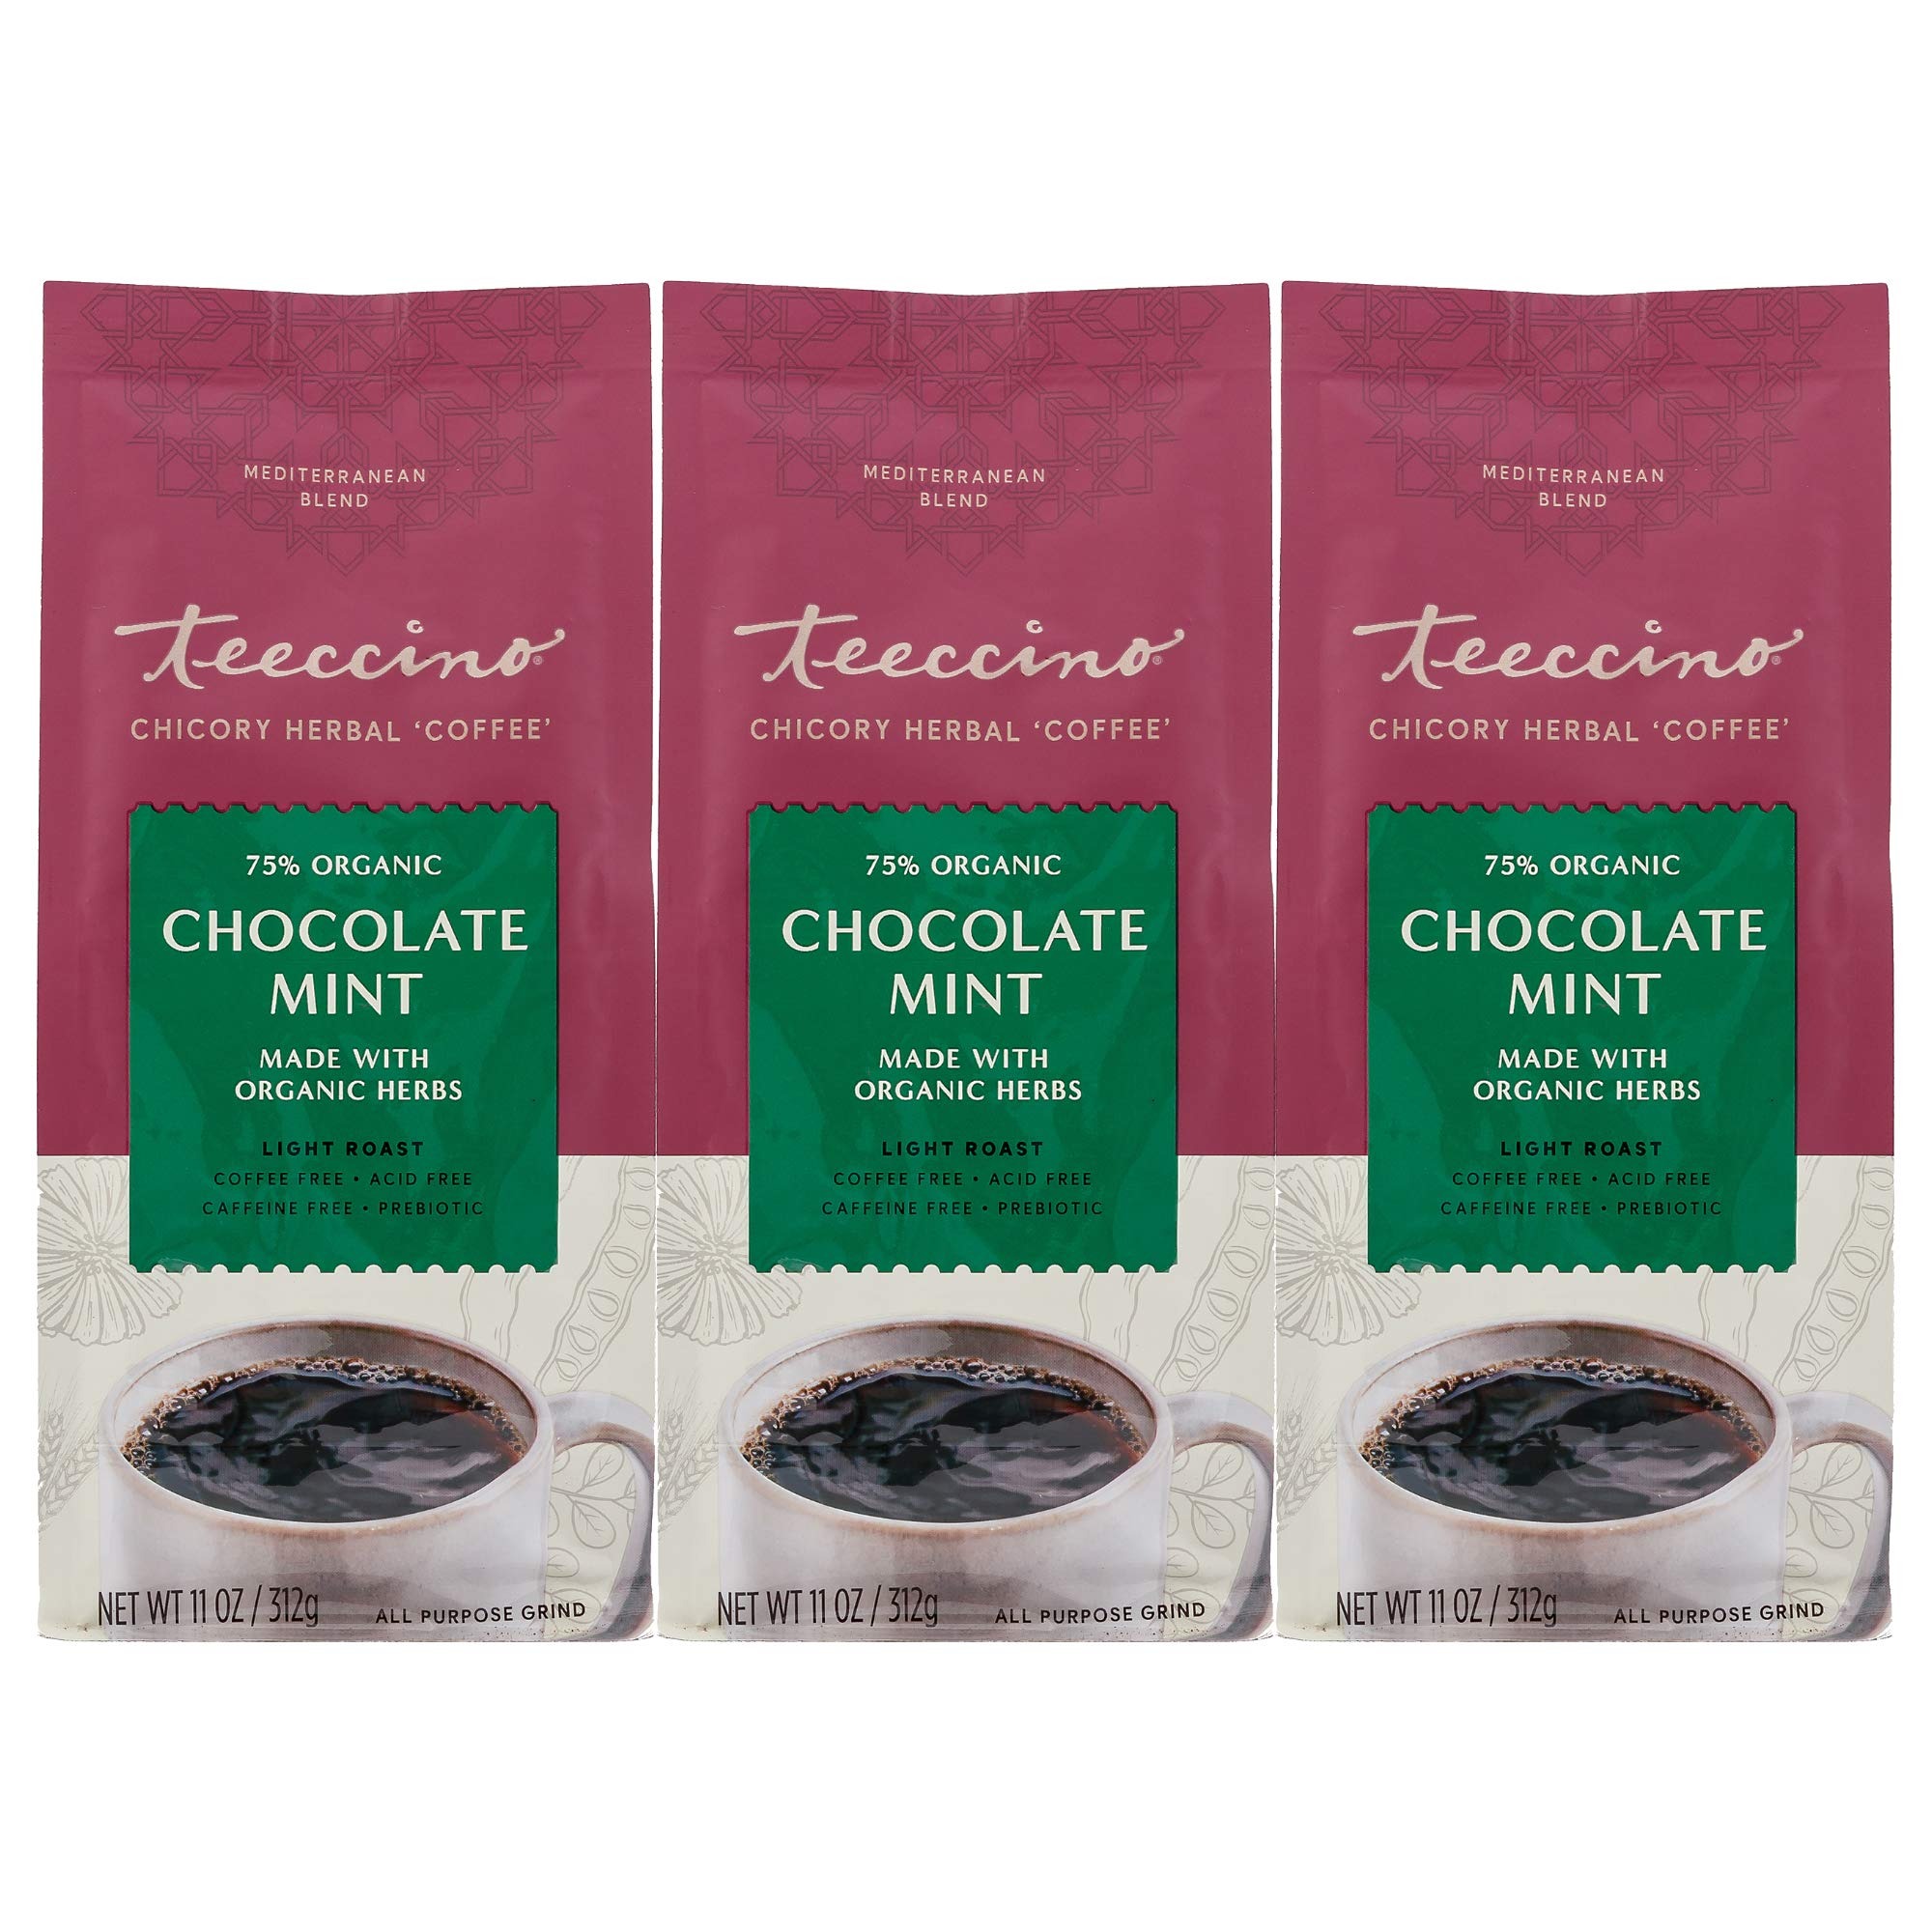
Item Name: Teeccino Chocolate Mint Chicory Coffee Alternative - Ground Herbal Coffee That’s Prebiotic, Caffeine Free & Acid Free, Light Roast, 11 Ounce (Pack of 3)
Bullet Point 1: HERBAL CHICORY COFFEE - The rich taste of coffee with the health benefits of herbs. Enjoy cooling peppermint & rich cocoa with a hint of sweetness from dates and figs. Non-GMO, organic herbs. No artificial flavors, chemicals, MSG, or preservatives.
Bullet Point 2: BREW TEECCINO LIKE COFFEE - Our all-purpose grind brews in any kind of coffee maker. Perfect for a cappuccino or latte, delicious hot or iced. Quit coffee by blending with Teeccino & gradually weaning off over 2 weeks.
Bullet Point 3: NATURALLY CAFFEINE FREE - Experience an energy boost from nutrients, not stimulants. Perfect any time of day or night because it won’t interfere with sleep. Sugar-free Teeccino is a treat for the whole family.
Bullet Point 4: ACID FREE - Teeccino is naturally acid free, so it won’t disturb your digestion. Replace highly acidic decaf coffee - which still has caffeine - with our 100% naturally caffeine-free coffee alternative.
Bullet Point 5: PREBIOTICS FOR GUT HEALTH - Inulin from chicory root is a prebiotic soluble fiber that nourishes probiotics. Each cup supports good digestion with 650mg of inulin.
Value: 33.0
Unit: Ounce

Price: 73.46